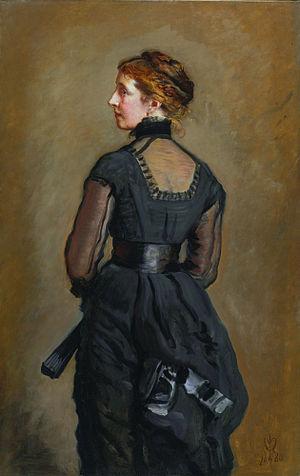
Portrait de Kate Perugini